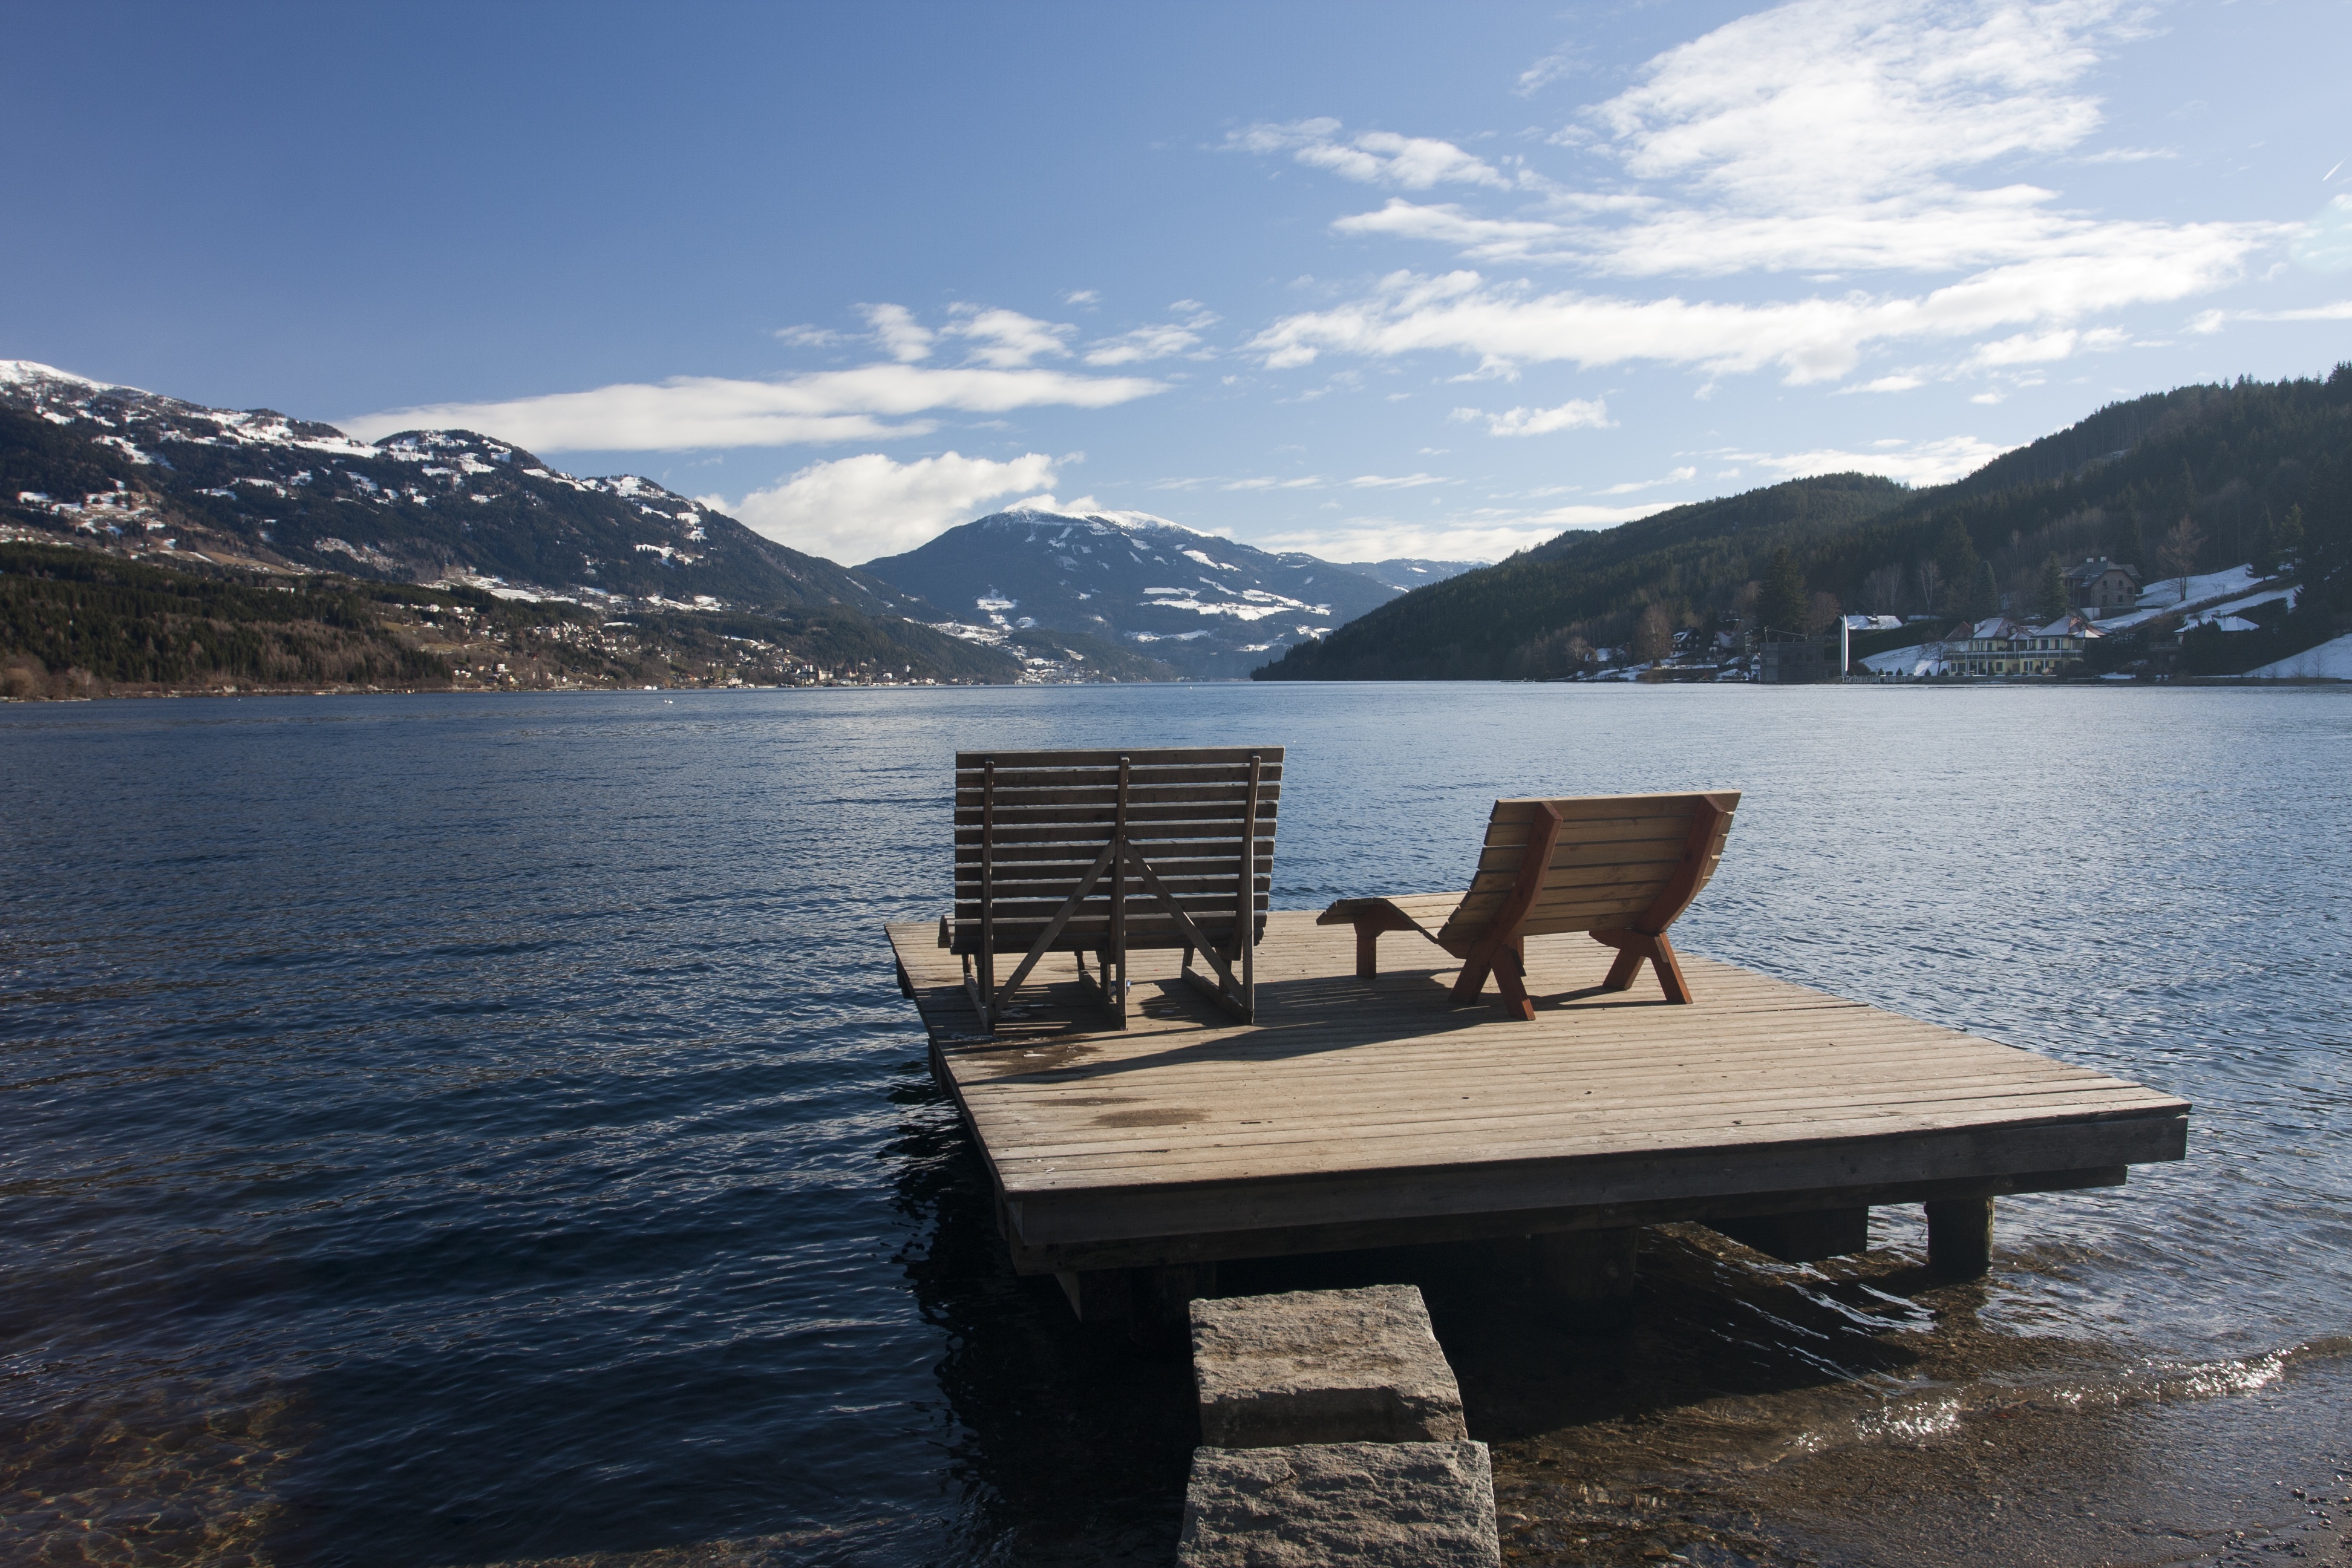
landscape, sea, coast, water, nature, outdoor, mountain, dock, sky, bench, shore, lake, view, vacation, travel, europe, vehicle, tranquil, peaceful, scenery, bay, blue, tourism, austria, relaxation, wooden, scene, seeboden